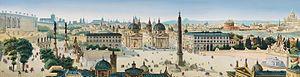
La piazza del Popolo est une importante place piétonne monumentale, de style néo-classique du XIXᵉ siècle en son état actuel, au nord du centre historique de Rome, qui a commencé à être aménagée et ornée dès la fin du XVIᵉ siècle, sur ordre du pape Sixte-Quint, l'un des plus importants papes bâtisseurs dans la Ville Éternelle. Son nom, en italien, signifie littéralement la « place du Peuple », mais il est historiquement dérivé de celui des peupliers, auxquels l'église Santa Maria del Popolo, à l'angle nord-est de la place, doit son appellation d'origine.